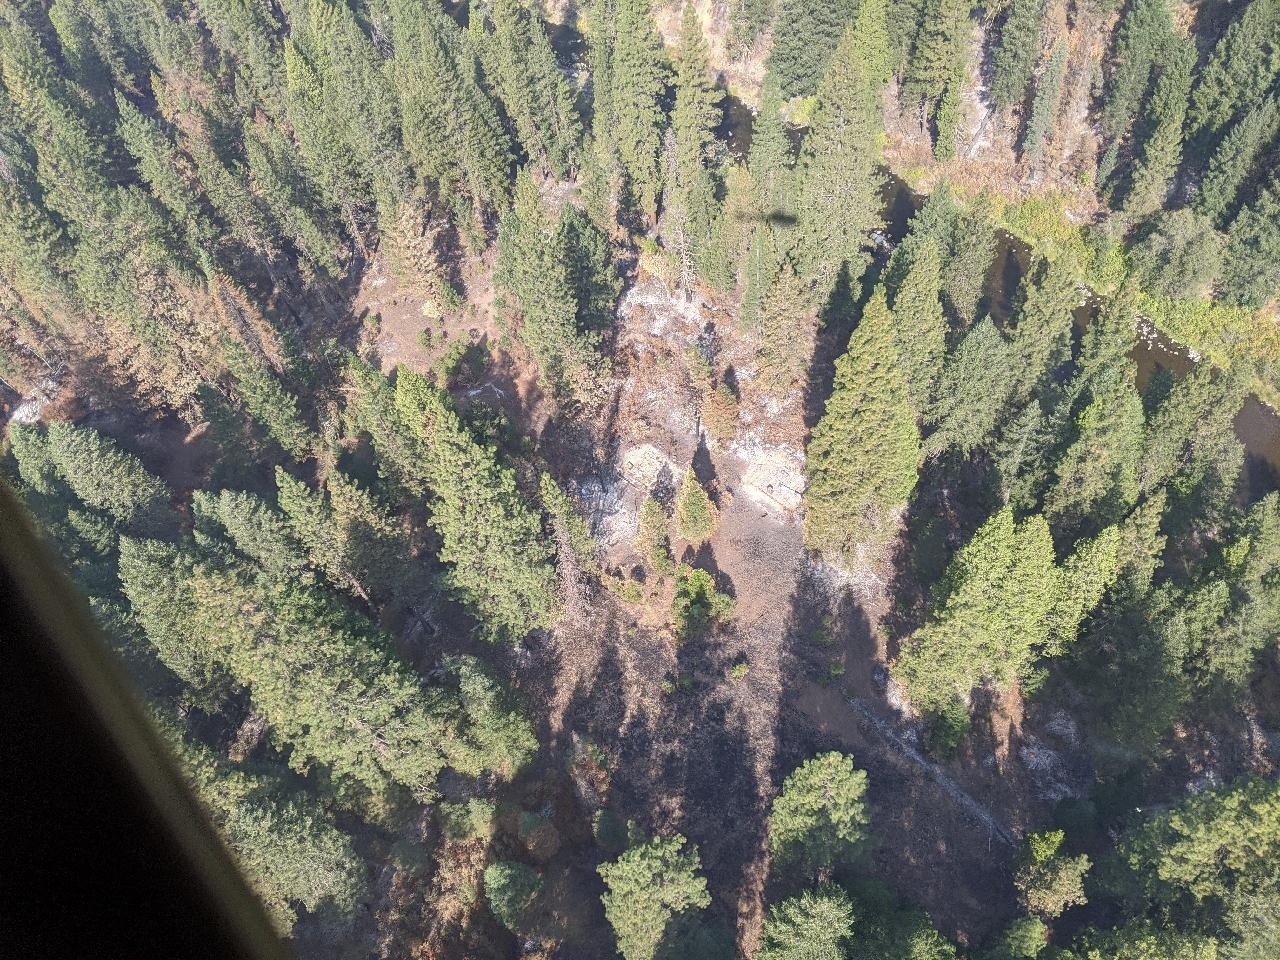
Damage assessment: destroyed